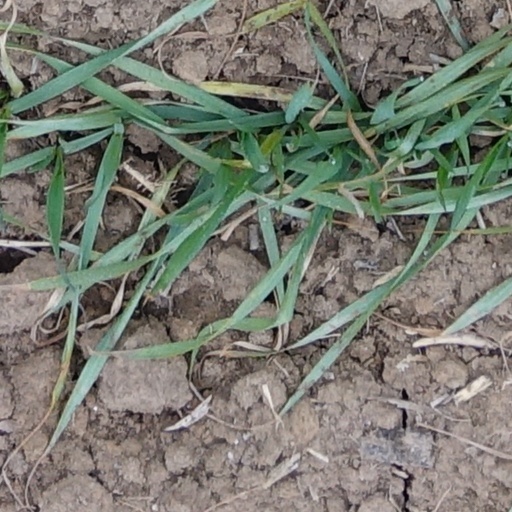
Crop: wheat